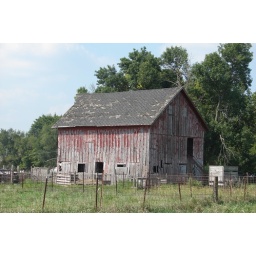
Another classic red barn in eastern Iowa.